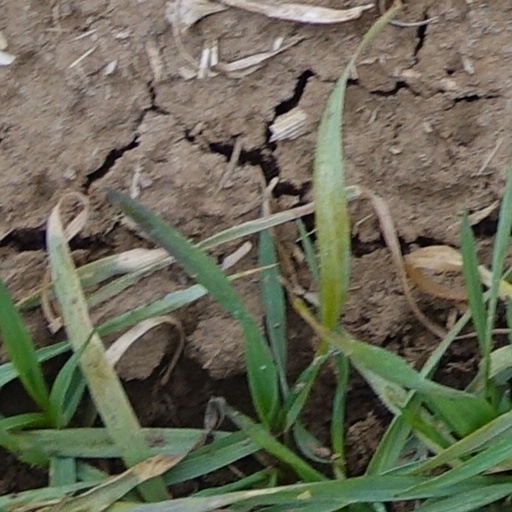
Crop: wheat